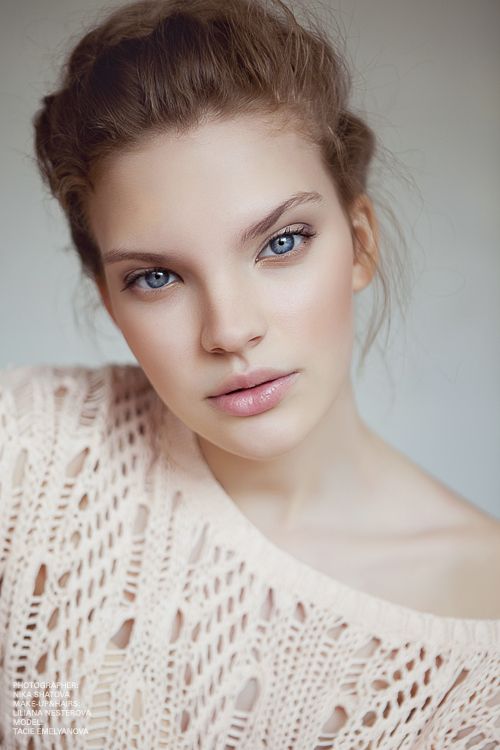
Gender: women